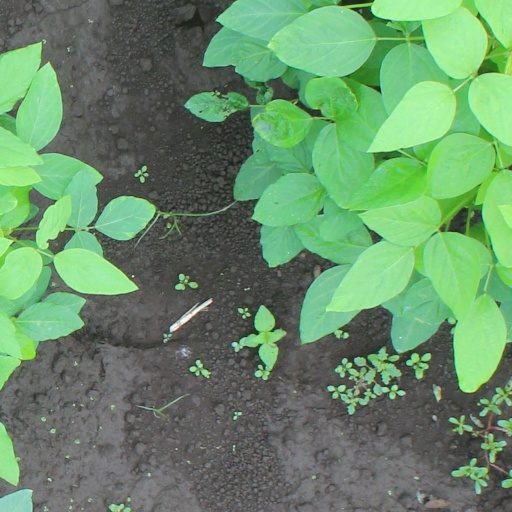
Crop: soybean